The Little Humpbacked Horse (ballet)

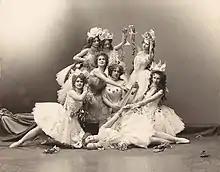
Lyubov Roslavleva (center, left) as the Tsar Maiden with dancers costumed for Alexander Gorsky's revival of "The Little Humpbacked Horse" for the Bolshoi Theatre. Moscow, 1901.

The libretto is by Arthur Saint-Léon, based on the fairy tale "The Little Humpbacked Horse" by Pyotr Yershov. However, the choreographer substantially deviated from Yershov's original tale.